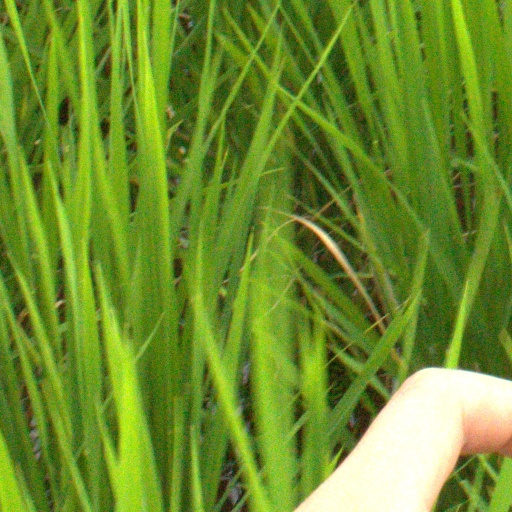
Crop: rice